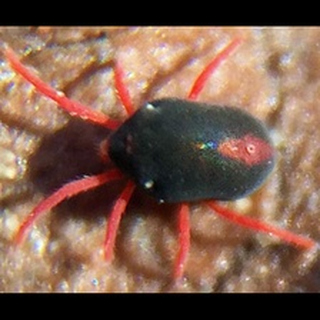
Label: wheat_mite